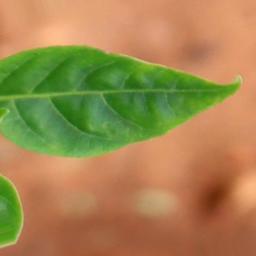
Label: healthy